Jean-Jacques Hublin

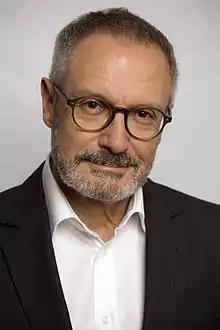
Hublin in 2014

Jean-Jacques Hublin (born 30 November 1953) is a French paleoanthropologist. He is a professor at the Max Planck Society, Leiden University and the University of Leipzig and the founder and director of the Department of Human Evolution at the Max Planck Institute for Evolutionary Anthropology in Leipzig, Germany. He is best known for his work on the Pleistocene hominins, and on the Neandertals and early "Homo sapiens", in particular.